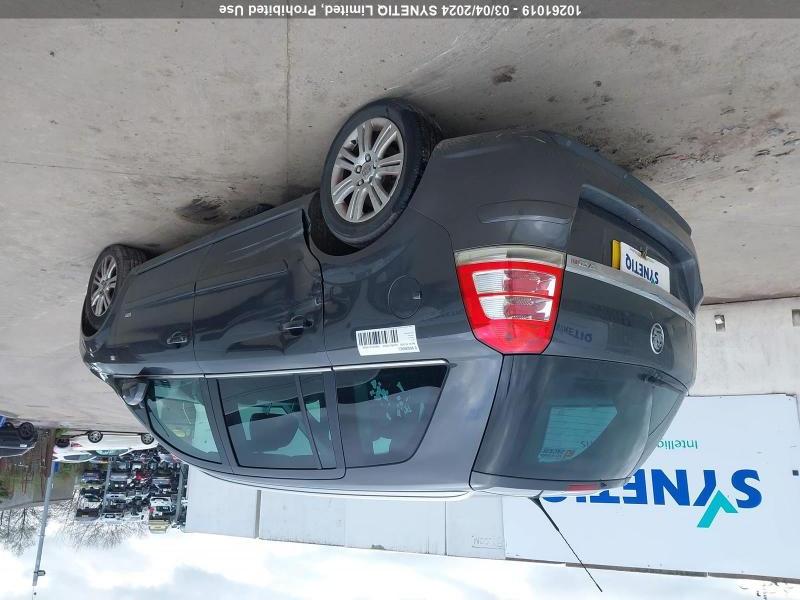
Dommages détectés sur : porte arrière droite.
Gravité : mineur